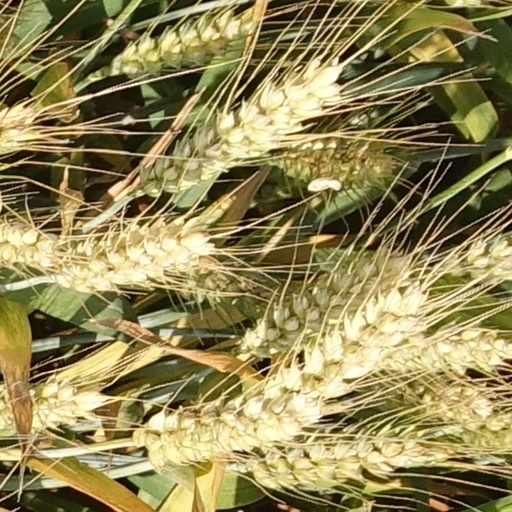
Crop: wheat